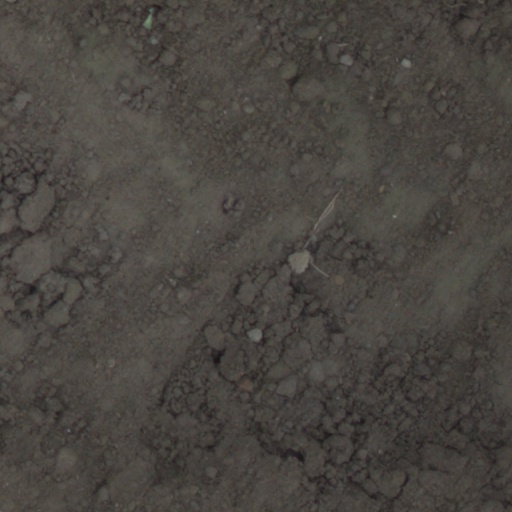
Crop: wheat